Kawasaki Medical School

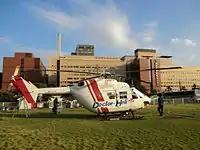
Medical helicopter of Kawasaki Medical School

Kawasaki Medical School (川崎医科大学 Kawasaki ika daigaku) is a private university in Kurashiki, Okayama, Japan, established in Spring, 1970.